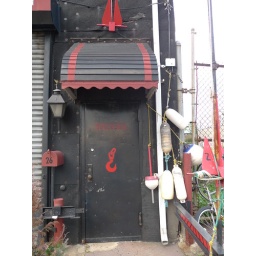
that crazy little black house in red hook